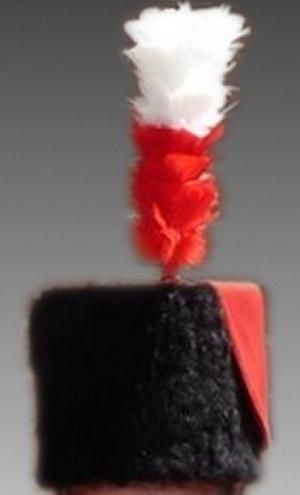
fr:Colback d'un sapeur dans les marches de l'Entre-Sambre-Et-Meuse
Le colback est un couvre-chef militaire d’origine turque. Sous le Premier Empire, il est plutôt réservé aux hussards et se compose d’une armature en osier recouverte de peau et de poils d’ours semblable au bonnet à poil porté par les grenadiers de la garde impériale. S’ajoutent à cela divers éléments décoratifs tels que la flamme, la fourragère, les plaques et le bandeau, la jugulaire, le Feldzeichen et le Haarbush. On peut y ajouter un plumet bicolore lors des cérémonies officielles.